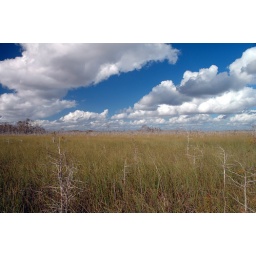
White clouds against a blue sky over the Florida Everglades National Park.